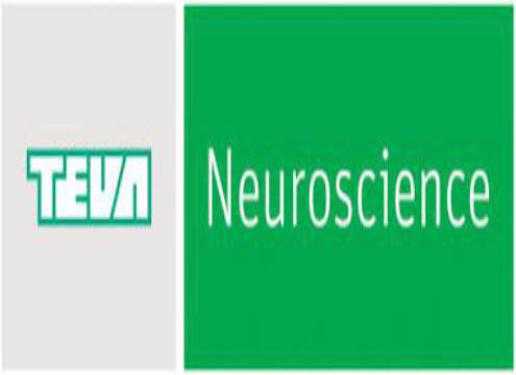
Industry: Others